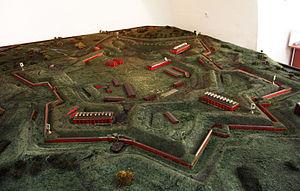
Giżycko est une ville du Nord-Est de la Pologne, de la voïvodie de Varmie-Mazurie.